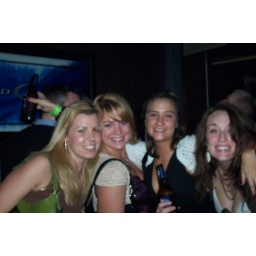
hottest girls in the bar